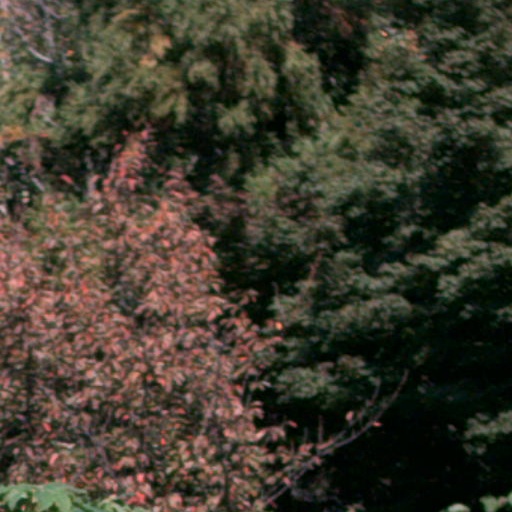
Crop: cassava